Manakkattu Bhadra Temple

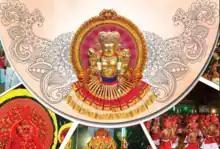

Manakkattu Sree Bhadra Temple is a Hindu temple located in Chirakkadavu village near Ponkunnam in Kottayam district in the Indian state of Kerala. Goddess Bhadrakali presides there in the form of "Manakkattuamma". Devi provides "Sree" (wealth/prosperity) and "Bhadratha" (security) to the devotees equally. The temple is famous for daily Guruthi Pooja & is a major pitstop for Sabarimala pilgrims with Annadana (offering free food).